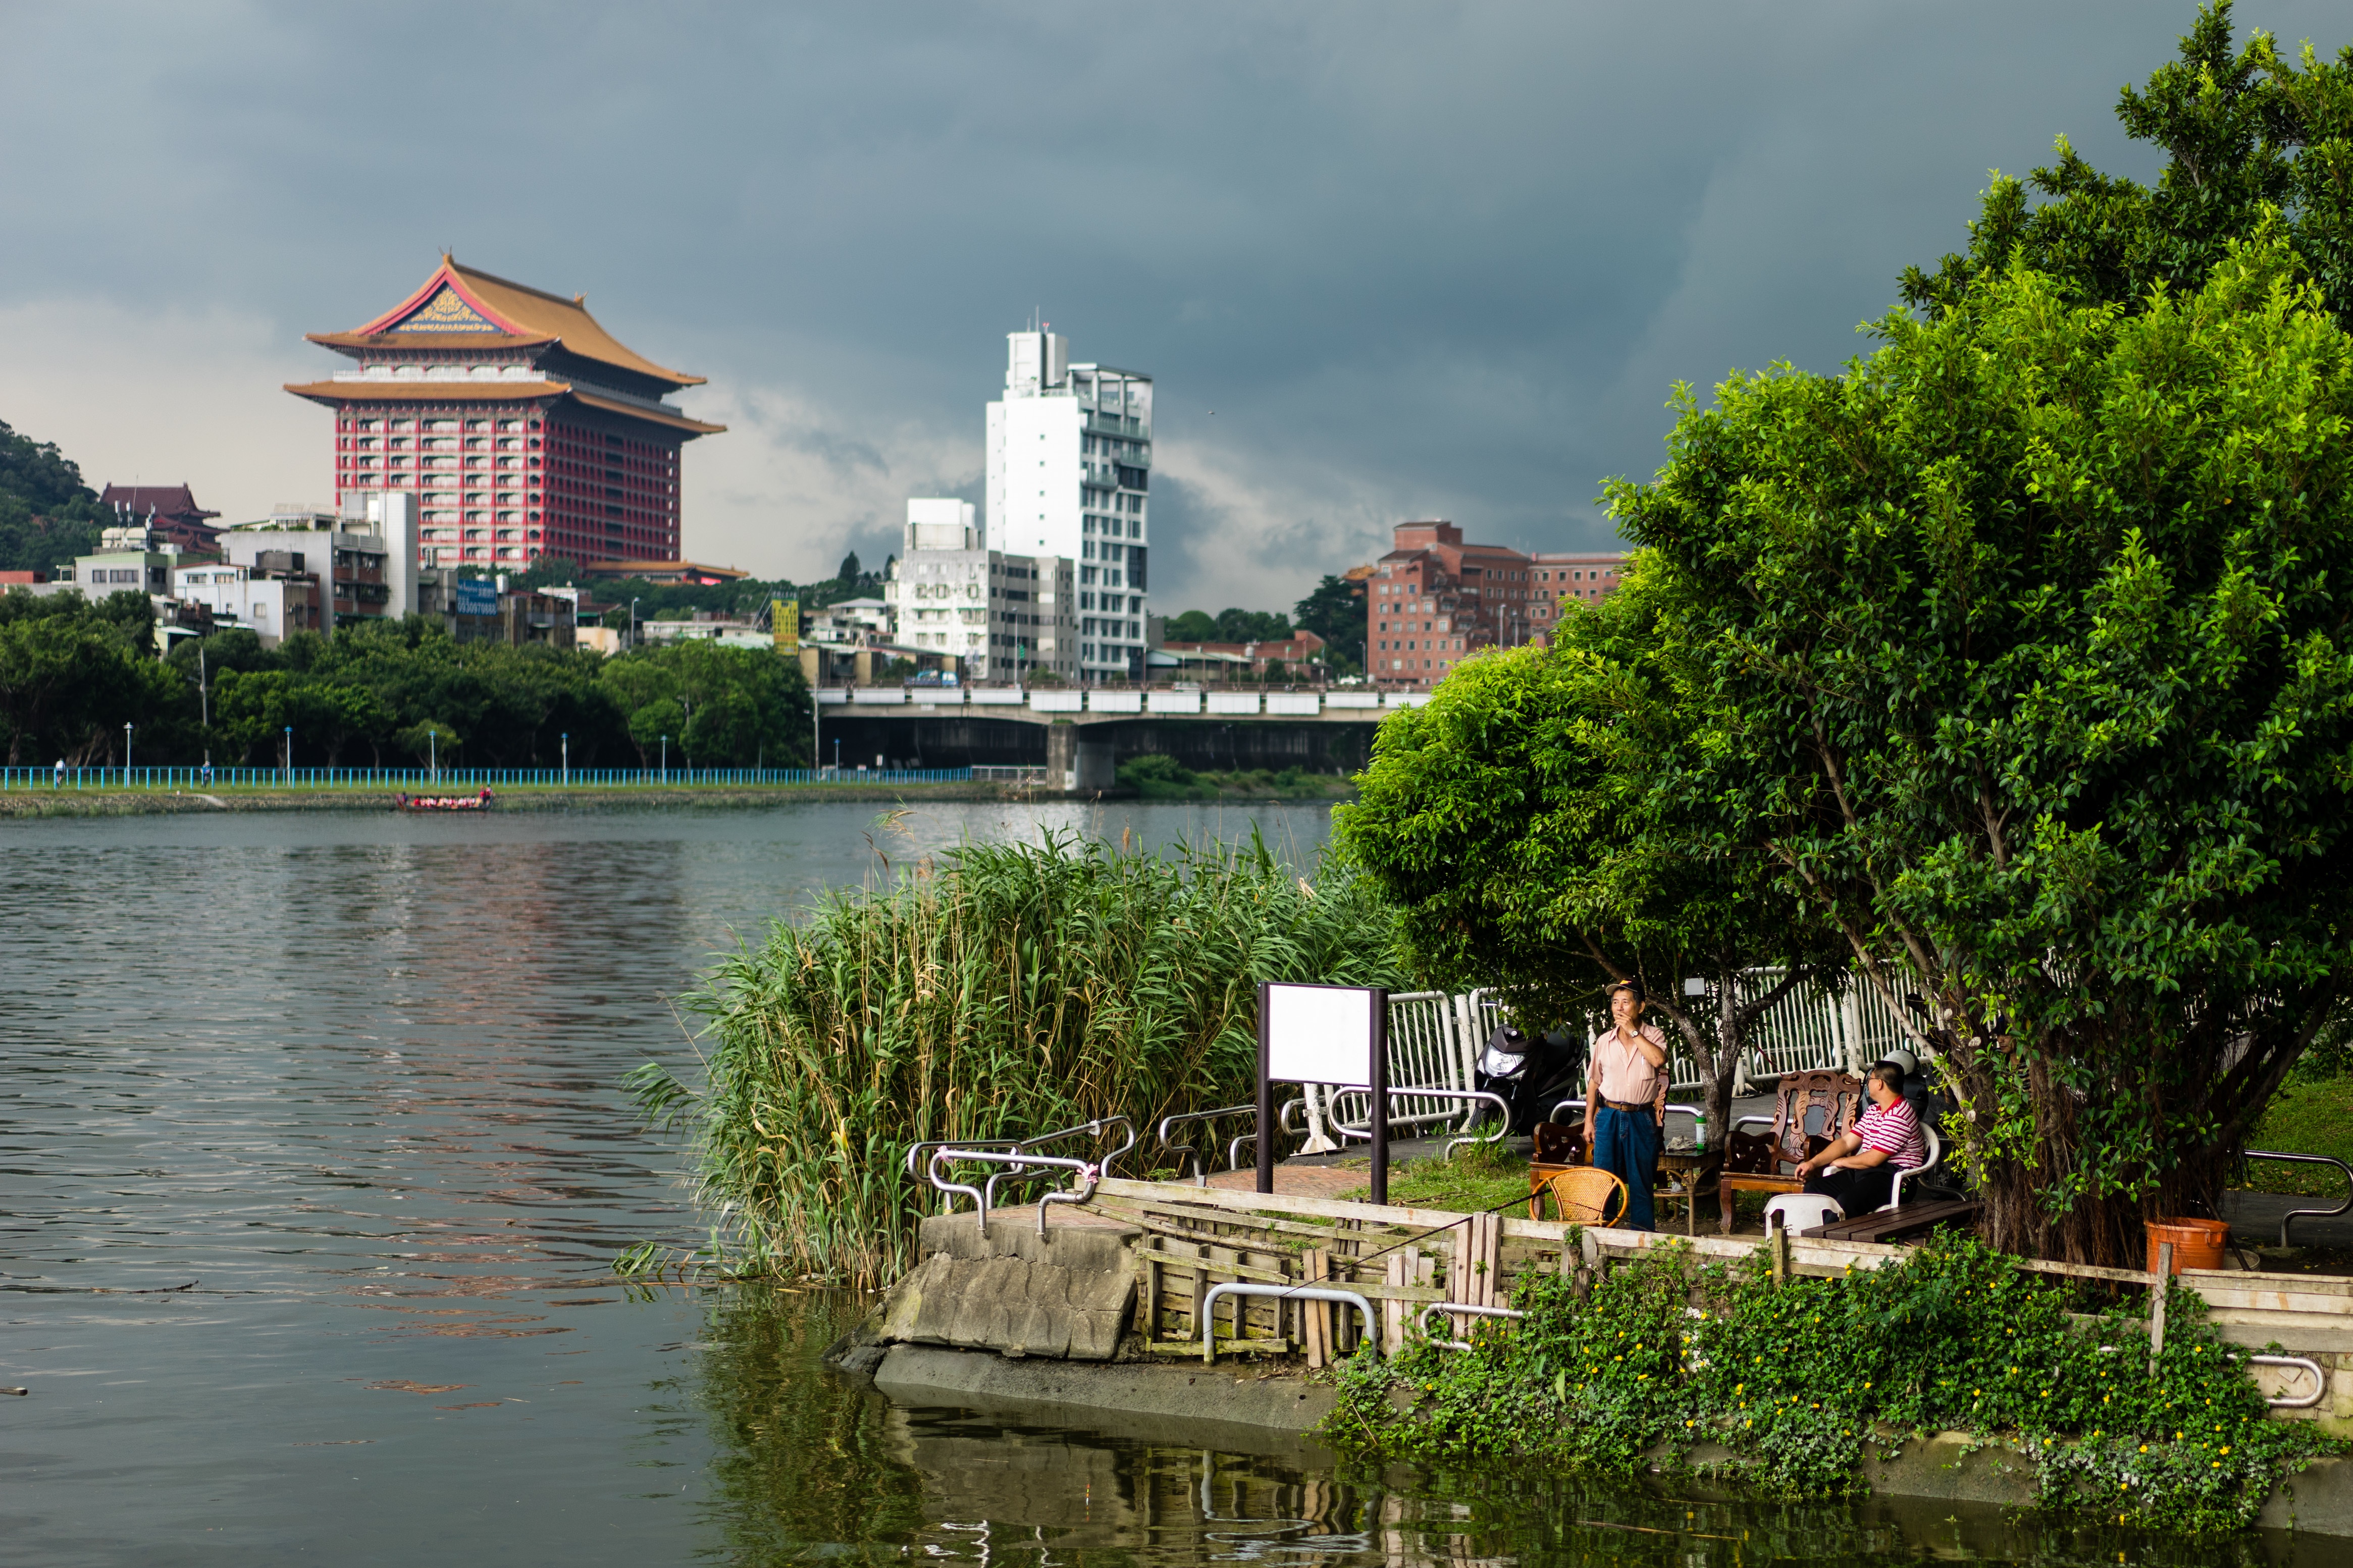
tree, skyline, town, city, river, cityscape, downtown, vacation, tower, park, tourism, waterway, urban area, human settlement